Tommy Lawrence

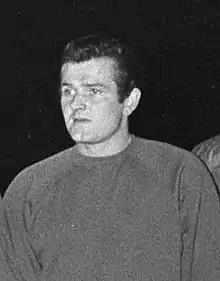
Lawrence with Liverpool in 1966

Thomas Johnstone Lawrence (14 May 1940 – 10 January 2018) was a Scottish professional footballer who played as a goalkeeper for Liverpool and Tranmere Rovers from the 1950s to the 1970s. Lawrence was with Liverpool for 14 years, making more than 300 league appearances, and he played in three full internationals for Scotland during the 1960s.